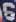
Number: 6